Mercury sulfide

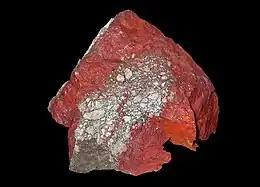
Cinnabar (red portion of specimen)

When α-HgS is used as a red pigment, it is known as cinnabar. The tendency of cinnabar to darken has been ascribed to conversion from red α-HgS to black β-HgS. However β-HgS was not detected at excavations in Pompeii, where originally red walls darkened, and was attributed to the formation of Hg-Cl compounds (e.g., corderoite, calomel, and terlinguaite) and calcium sulfate, gypsum.